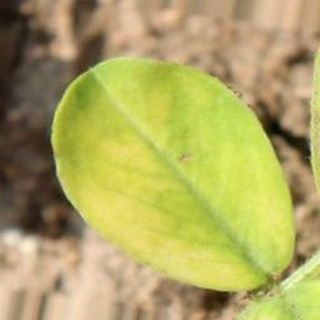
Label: groundnut_nutrition_deficiency